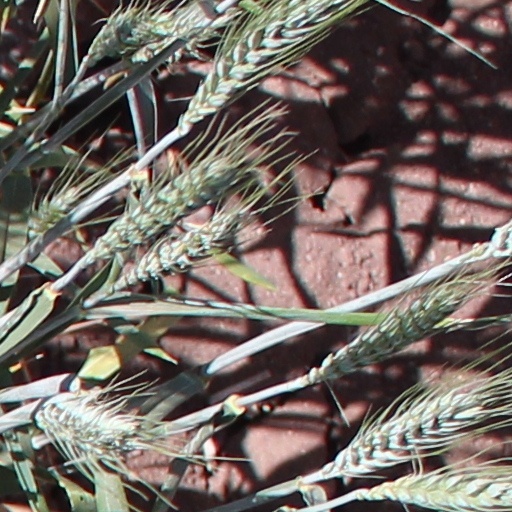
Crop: wheat